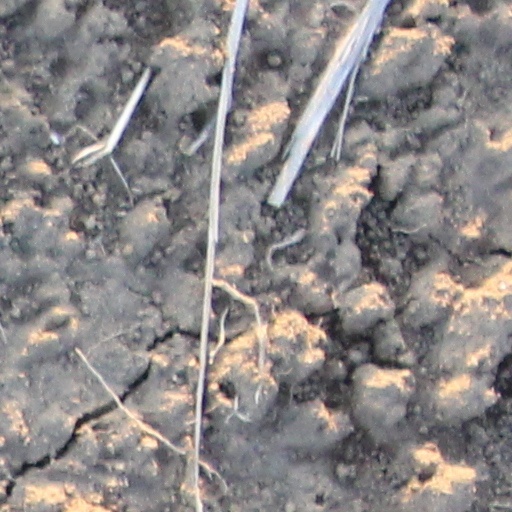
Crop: wheat